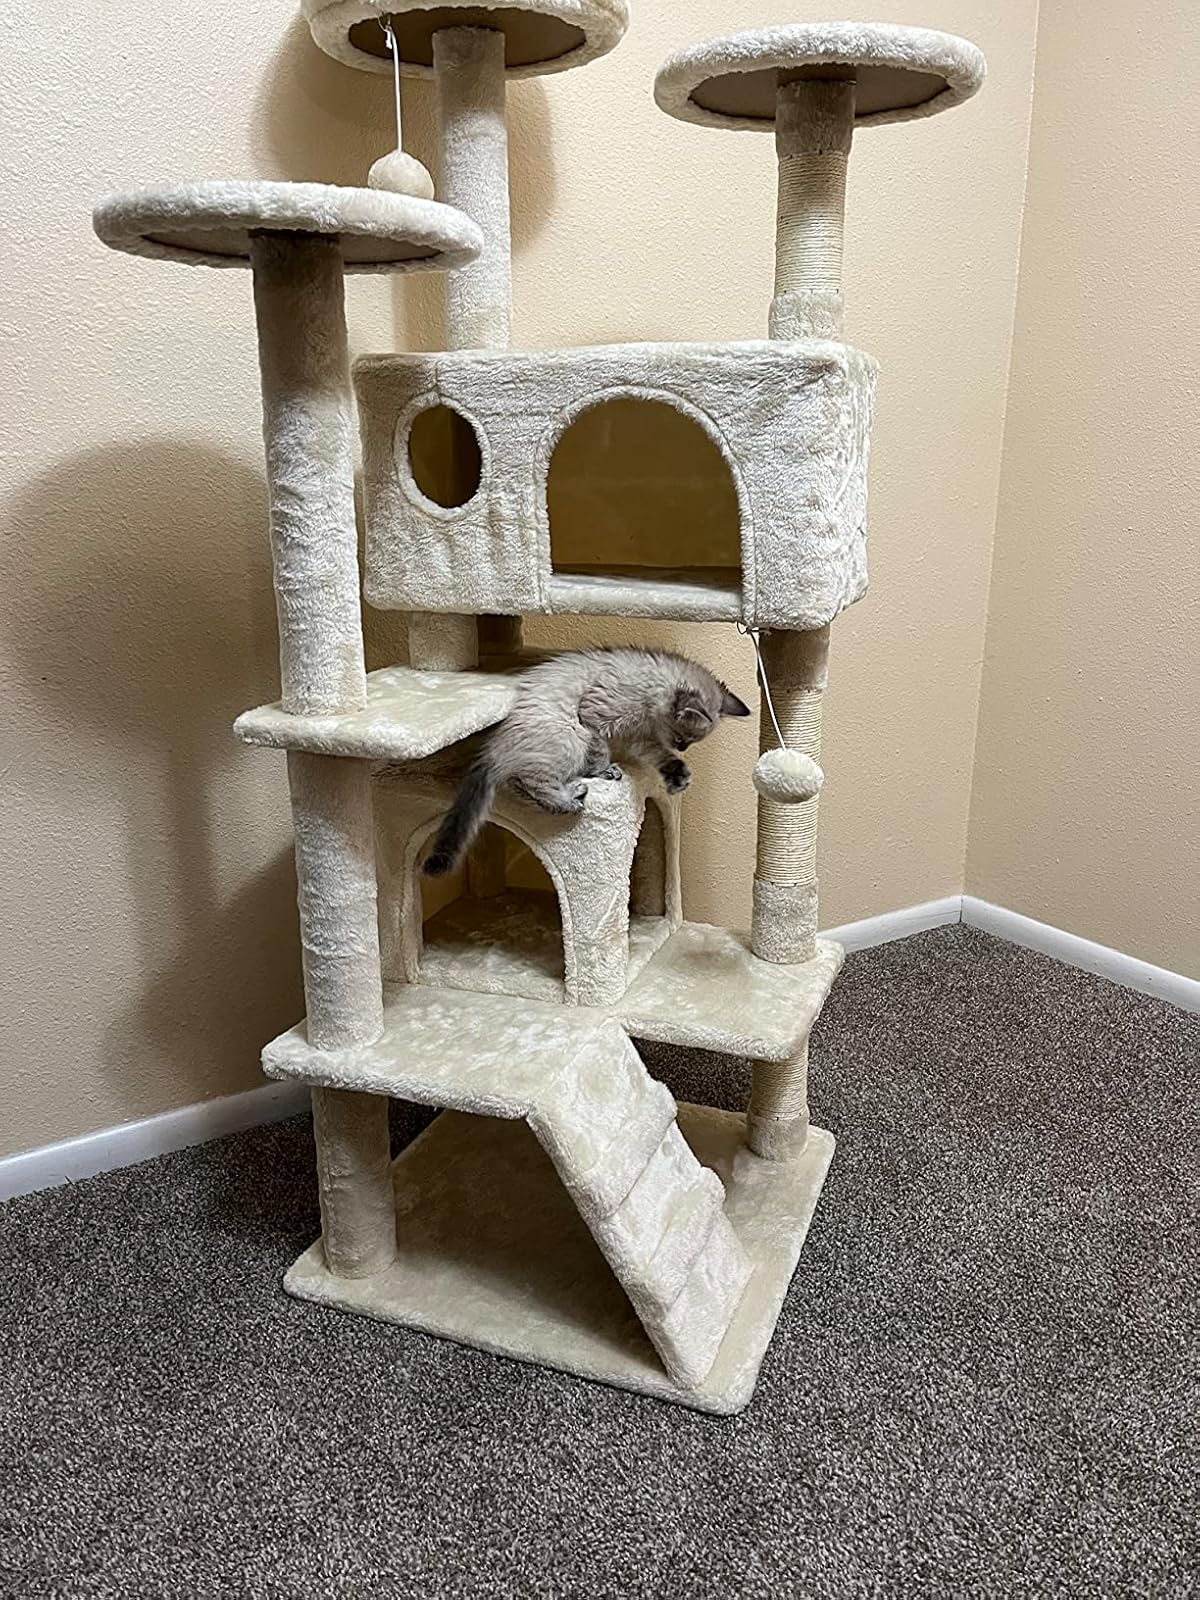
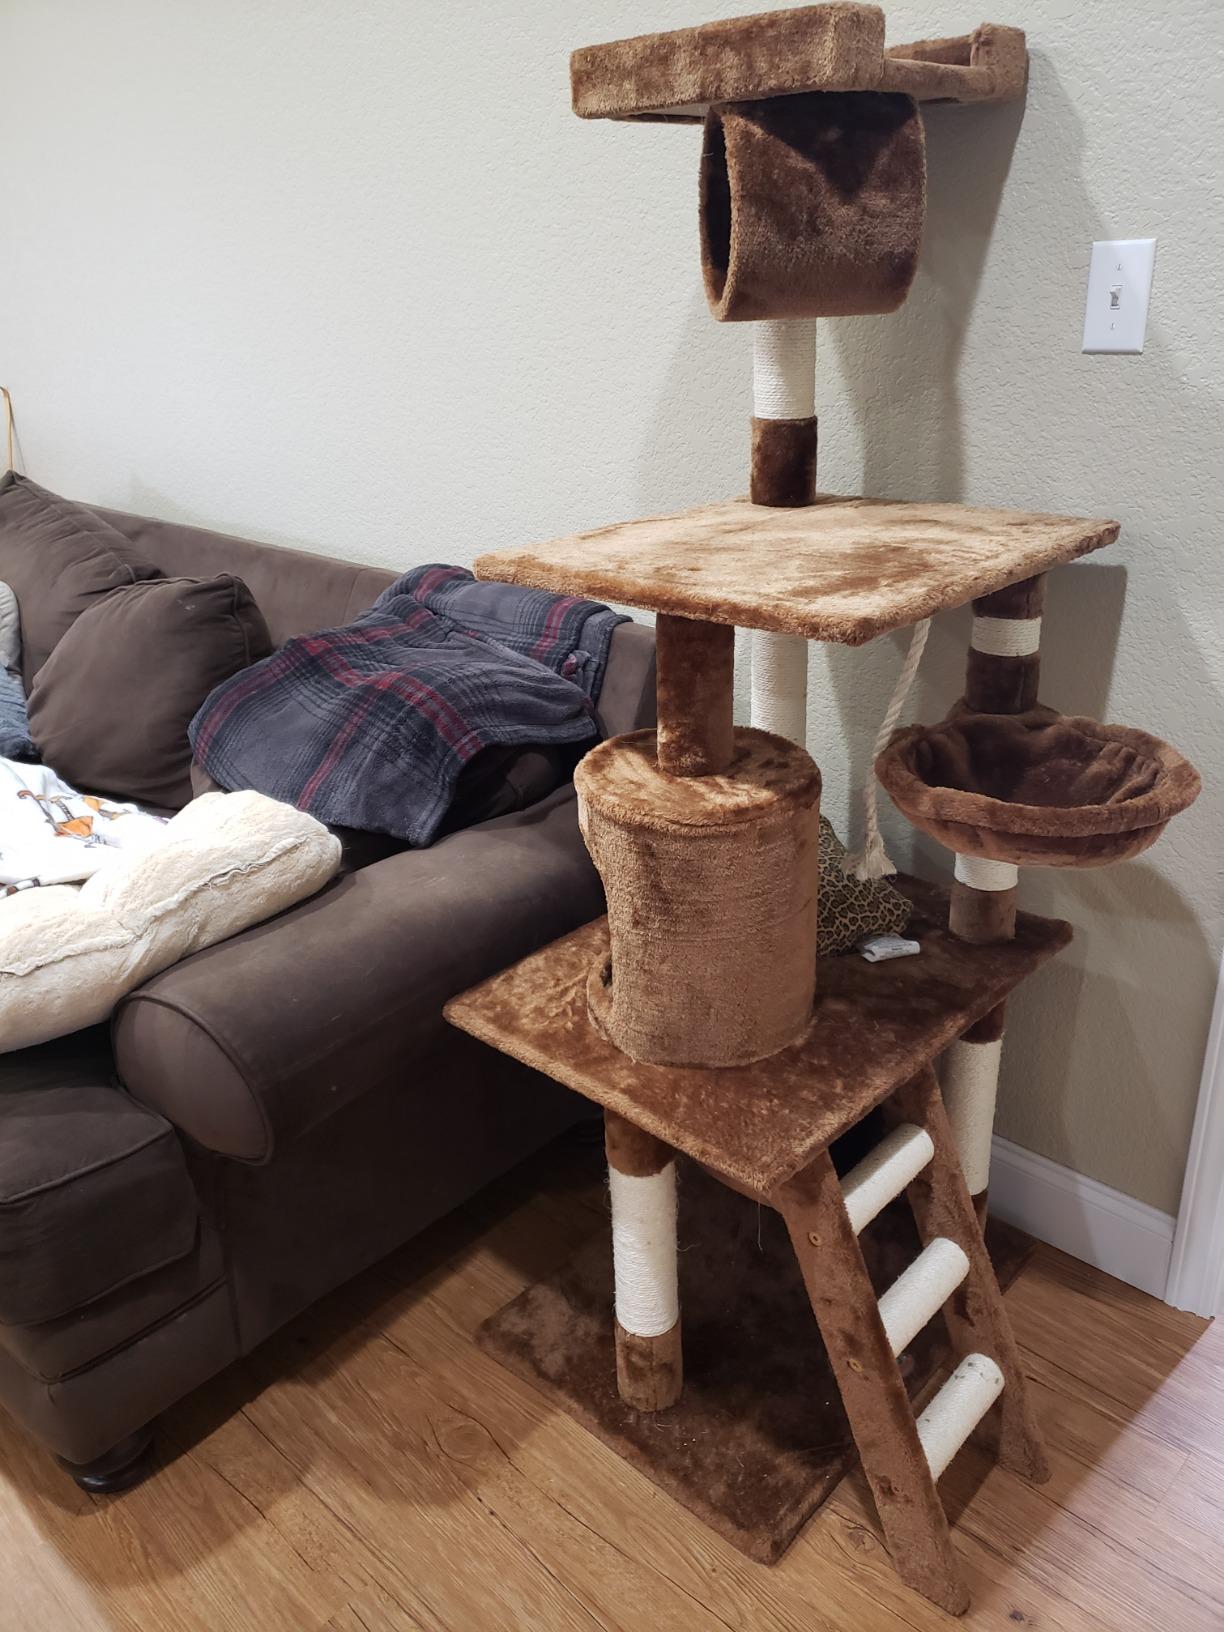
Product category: items_cat tree
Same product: no